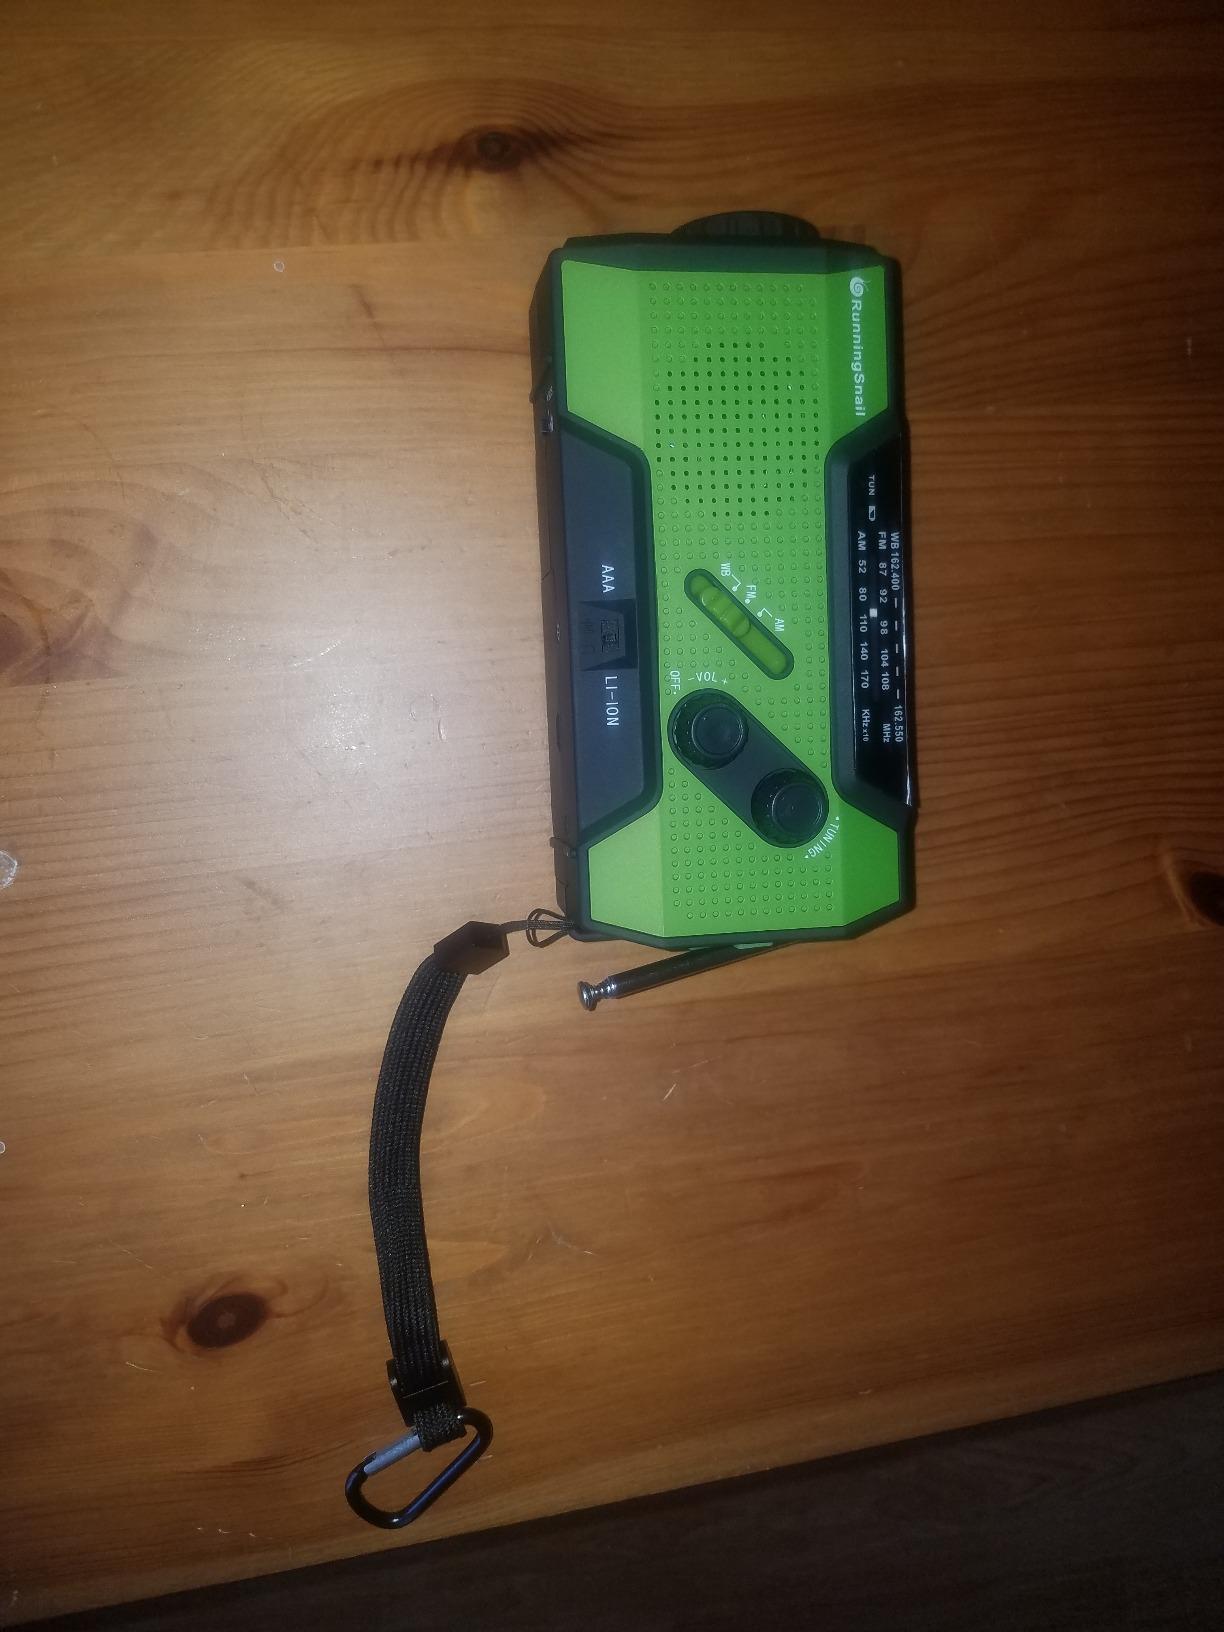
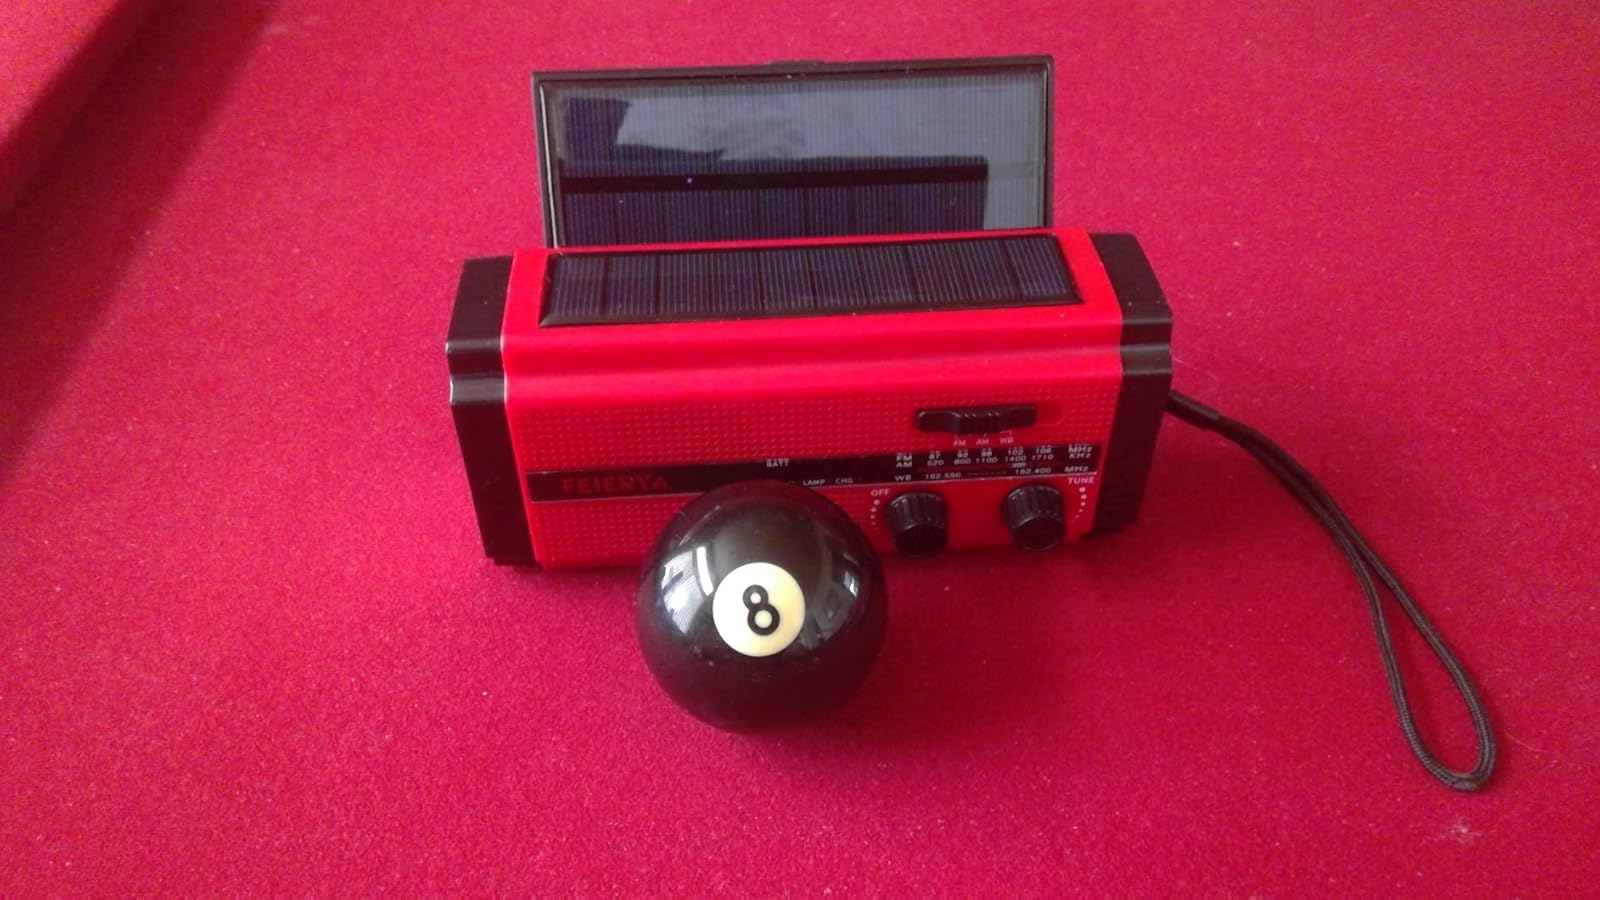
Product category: radio
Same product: no